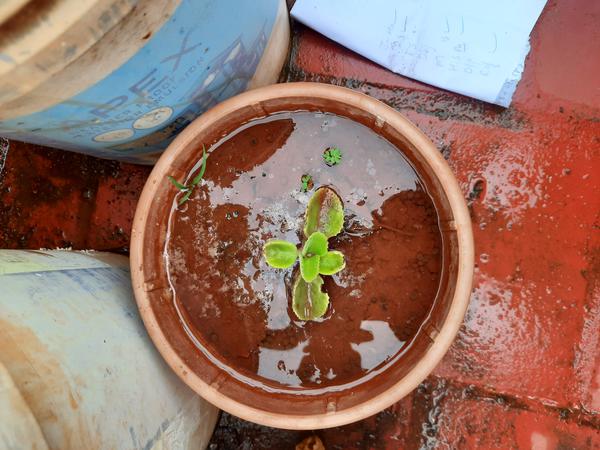
Plant: Doddapatre